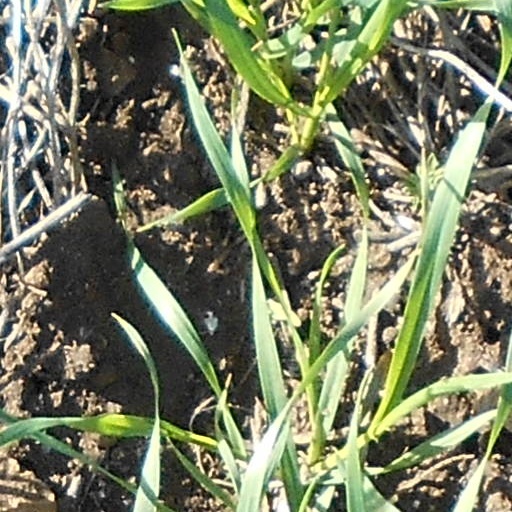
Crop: wheat